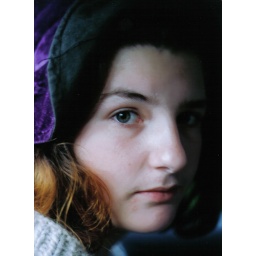
girl in a hat